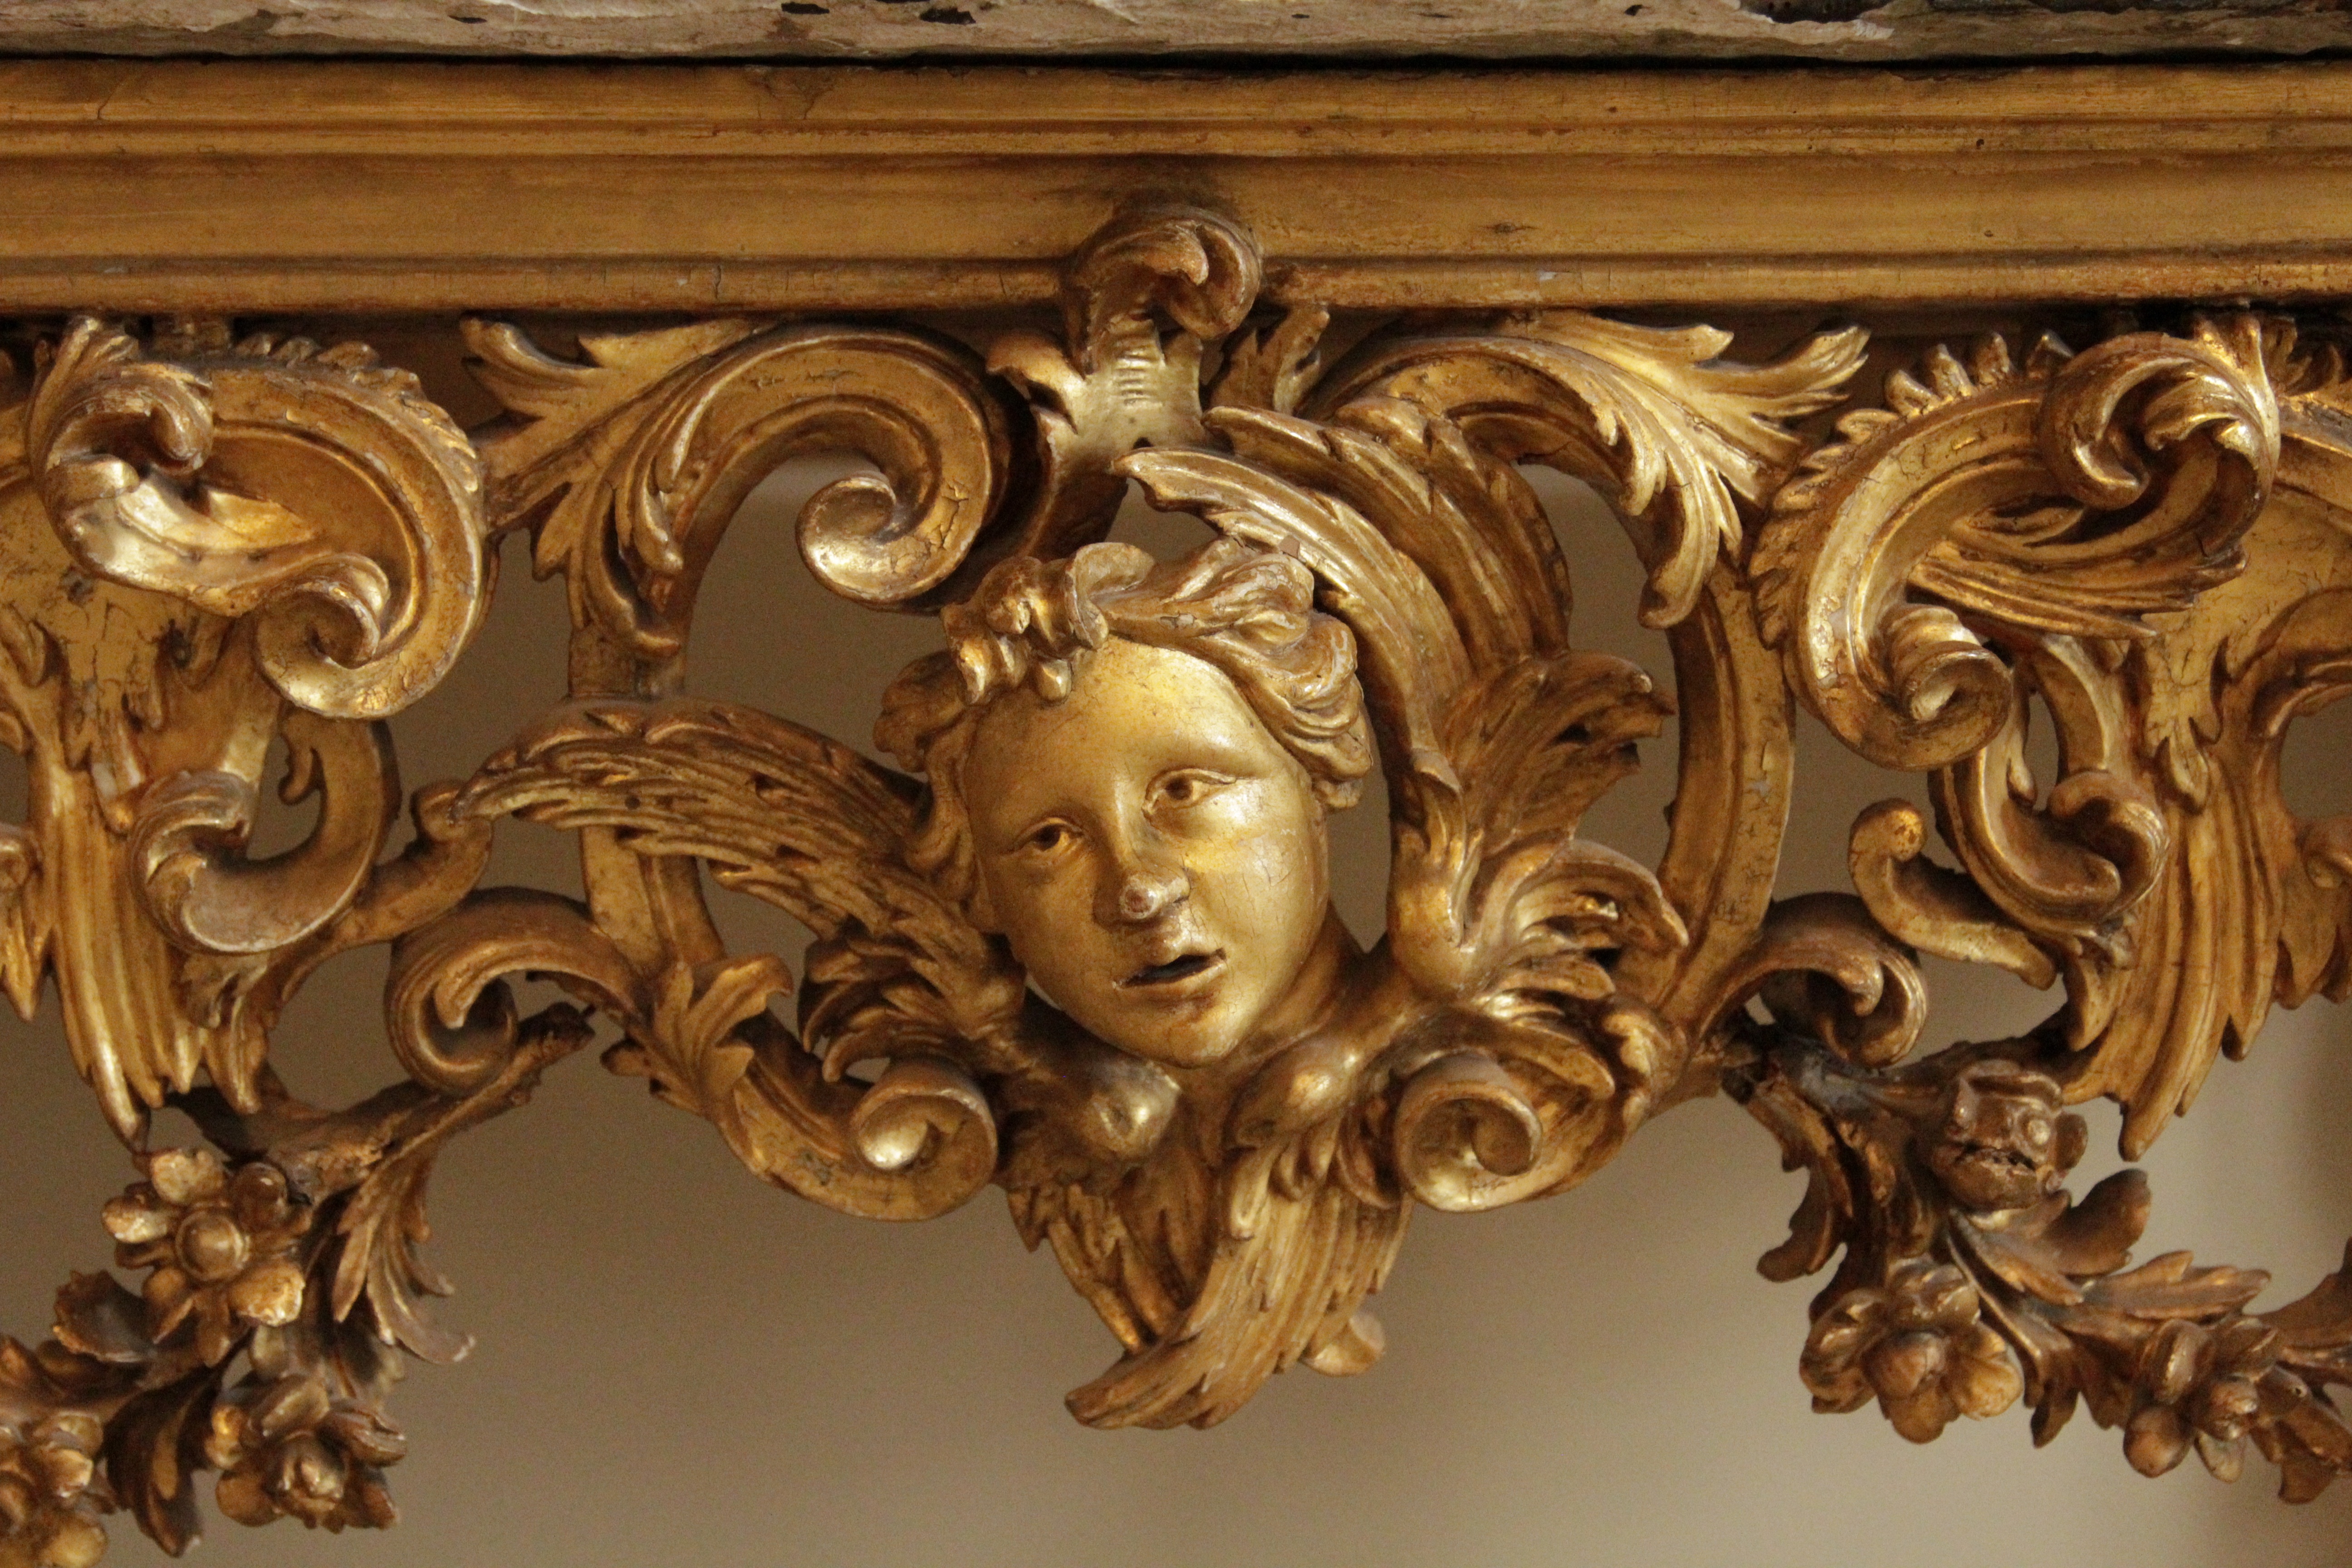
table, wood, antique, decoration, metal, lighting, sculpture, art, gold, carved, bronze, craftsman, carving, relief, stone carving, ancient history